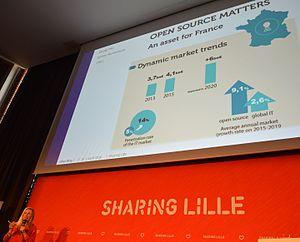
Véronique Torner (Alter Way) au ""Sharing Lille"" 2016-04-21 (journée consacrée à l'économie collaborative à l’échelle des territoires). Cet évènement a eu lieu à Euratechnologies Lille (en Région Nord-Pas-de-Calais-Picardie dite ""Hauts de France"")
Ouishare est une association loi de 1901 fondée en janvier 2012 à Paris, qui se présente comme « une communauté, un accélérateur d'idées et de projets dédié à l’émergence de la société collaborative : une société basée sur des principes d’ouverture, de collaboration, de confiance et de partage de la valeur ».